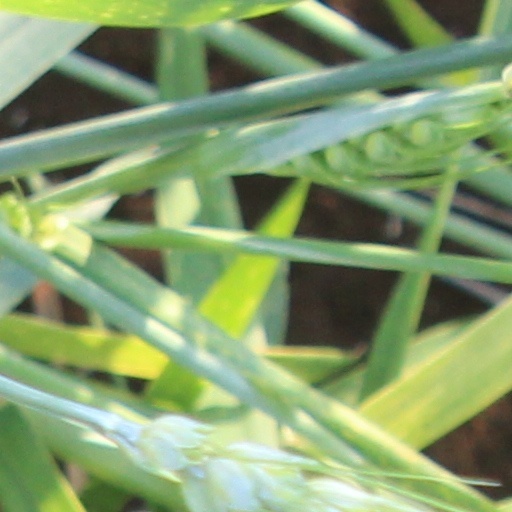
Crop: wheat